Vladimir Ustinov

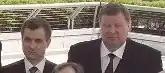
Rashid Nurgaliyev and Vladimir Ustinov (11 May 2004, Washington, D.C.)

Vladimir Vasilyevich Ustinov (born 25 February 1953) is a Russian lawyer and statesman. Since 2008 he is the Plenipotentiary Envoy to the Southern Federal District. Until 2008, he was Russia's Minister of Justice. He was Vladimir Putin's first General Prosecutor of Russia from 2000 to June 2006.